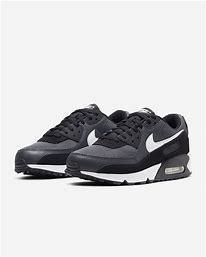
Brand: Nike
Model: Air Max 90 Sale